News International phone hacking scandal

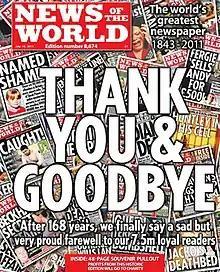
The final edition of "News of the World", published on 10 July 2011

The closure of the "News of the World" after 168 years in print, was the first significant effect of the scandal. In the days leading up to 7 July 2011, Virgin Holidays, The Co-operative Group, Ford Motor Company and General Motors (owner of Vauxhall Motors) had all pulled their advertisements from the "News of the World" in response to the unfolding controversy. Several other major advertisers also considered doing the same.